Madeleine West

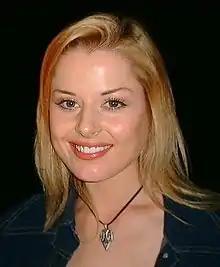
West in 2001

Melanie Ann Weston (born 26 July 1979), known professionally as Madeleine West, is an Australian actress, author and director. She is best known for her television roles, having played Dee Bliss and Andrea Somers on the soap opera "Neighbours" from 2000 to 2003 and on-off 2017 to 2020, high-class escort Mel on "Satisfaction" from 2007 to 2010, Dimity on "House Husbands" in 2013, Danielle McGuire in "Underbelly" and later "Fat Tony & Co." In 2016, West joined the cast of "The Wrong Girl". She has also written a parenting book called "Six Under Eight". She played Sarah the wife of Stone Cold Steve Austin in the WWE produced film The Condemned in 2007.